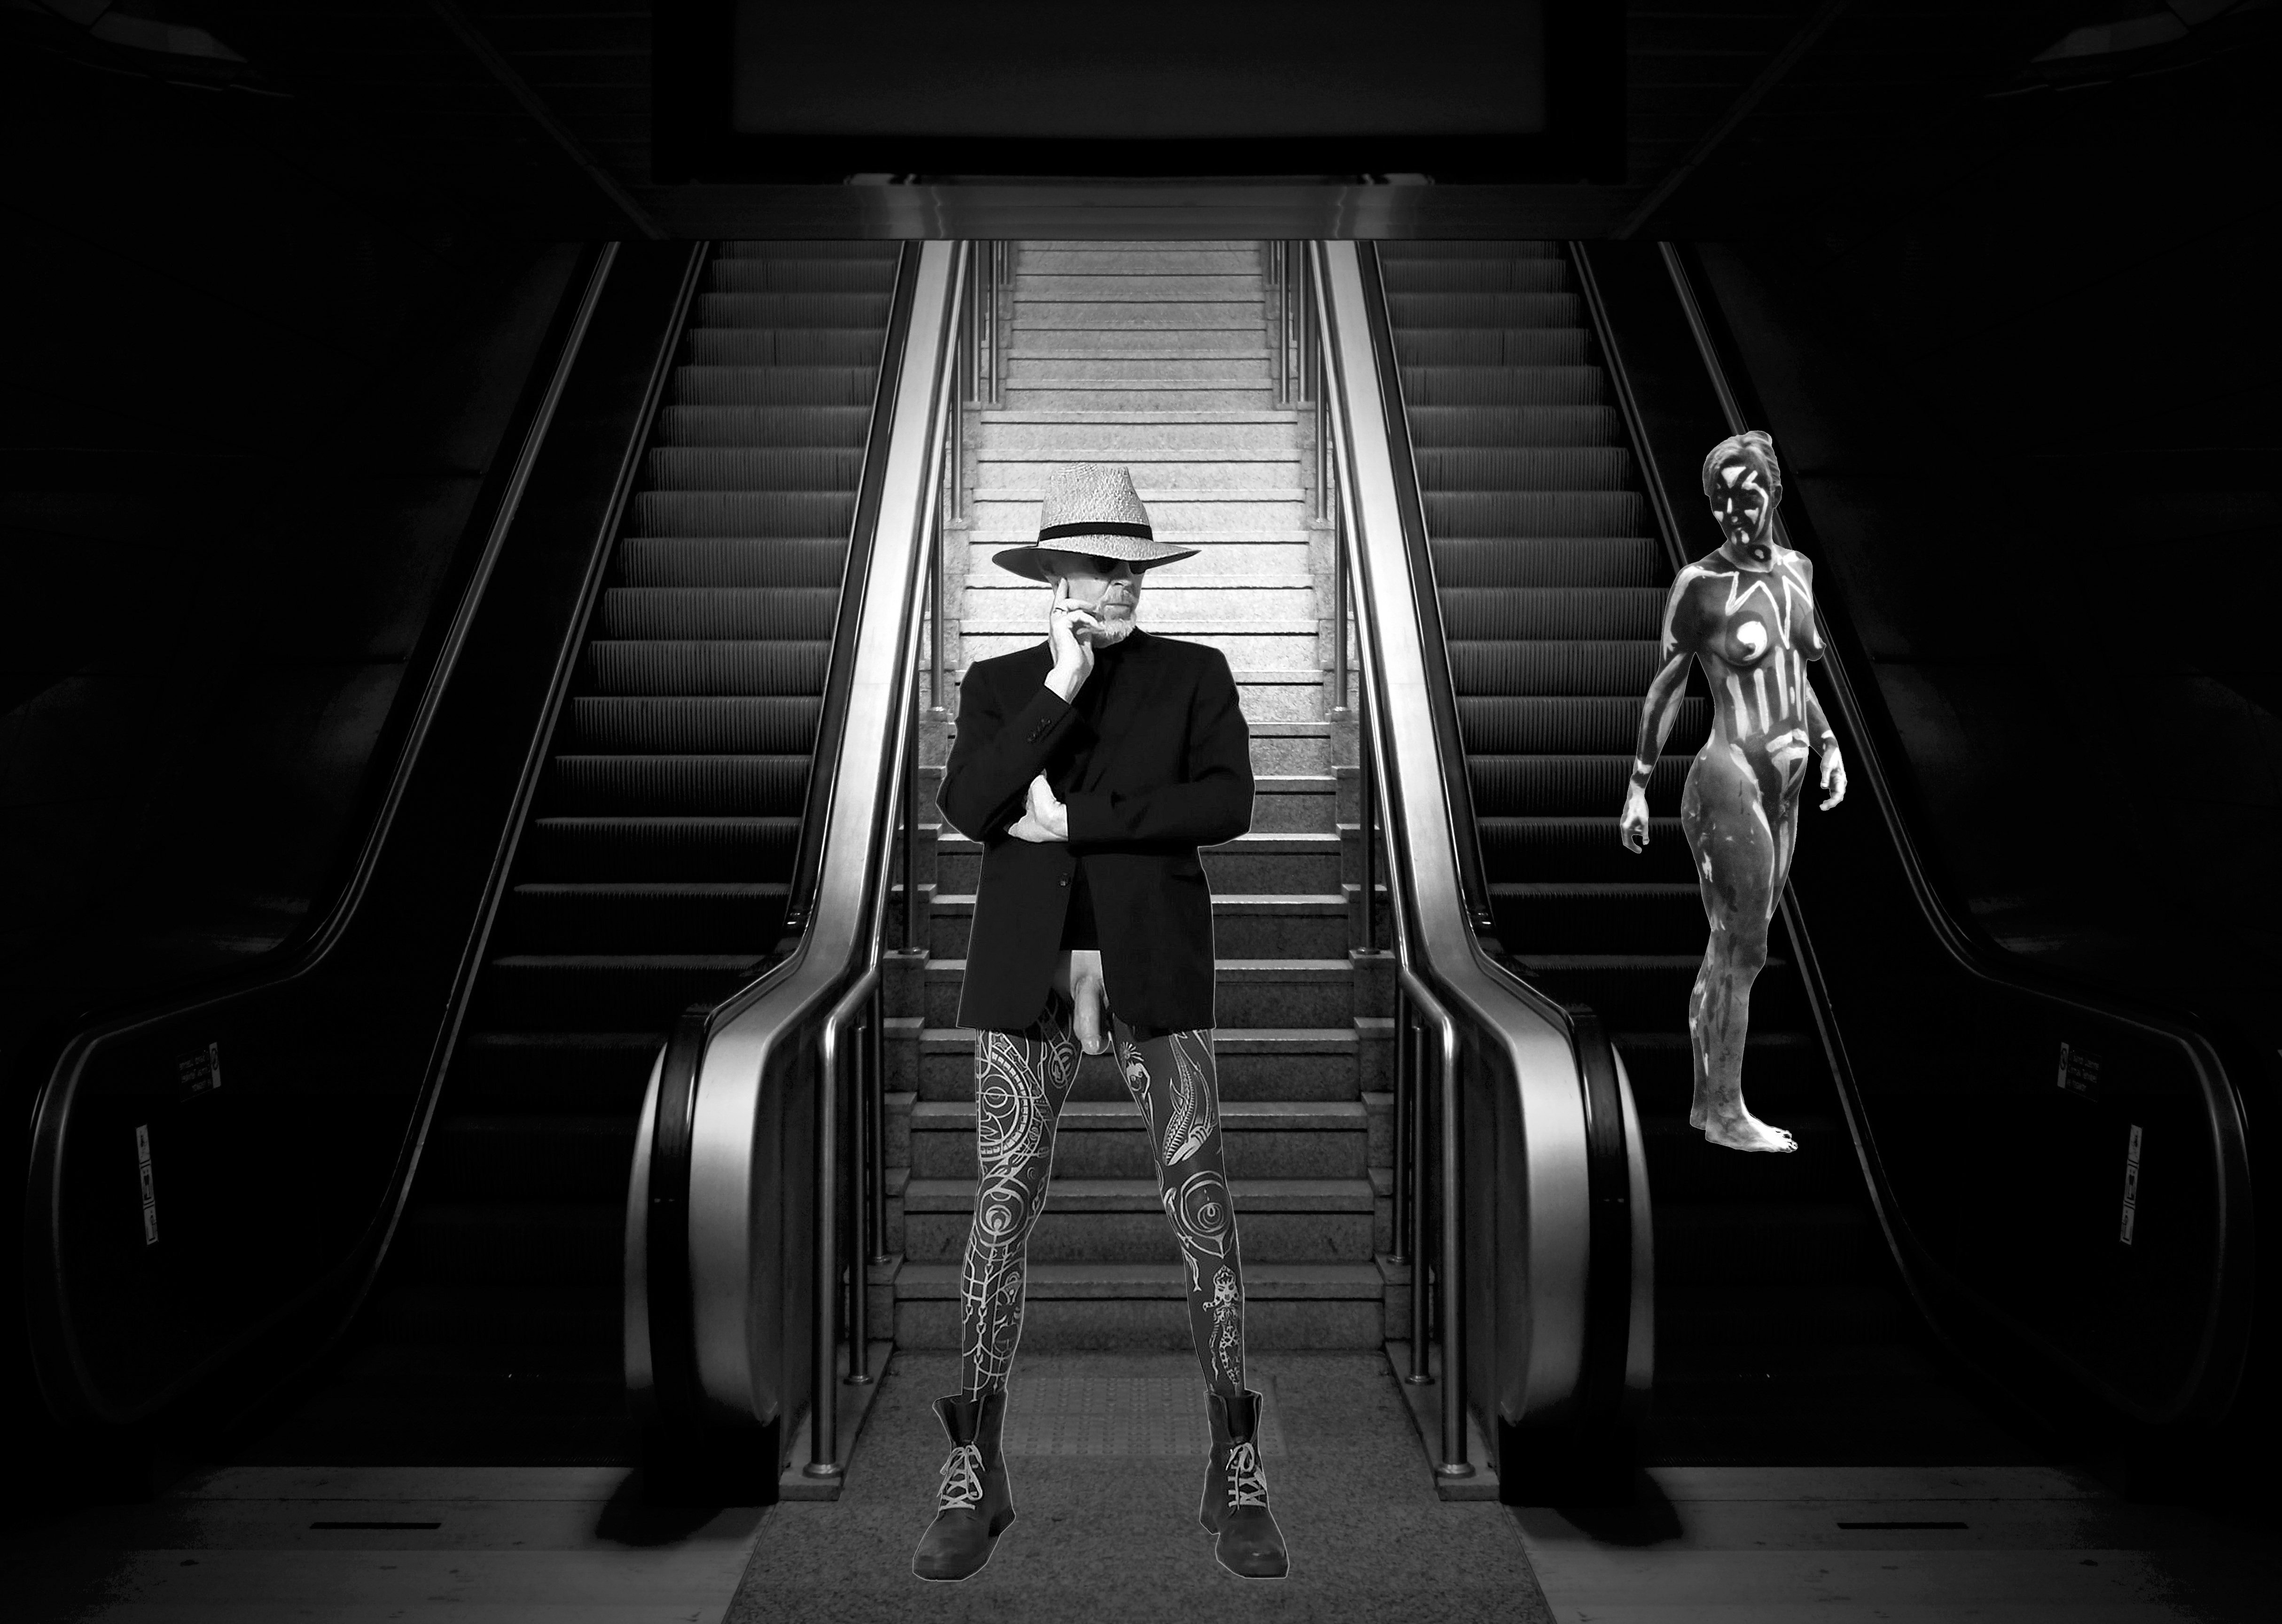
black, maori, tattoo, art, arts, tradition, indigenous, wildstyle, bodypainting, painting, ritual, ink, needle, pain, blood, nude in public, public posing, mask, fine art, dancer, legs, man, naked, nude, nude man, naked man, penis, balls, testicles, masculine, male, macho, woman, women, girl, hot girl, nude woman, naked woman, nude women, naked women, couple, erotic, sexy, body, culture, painter, body painting, clothing, fashion, footwear, eyewear, leggings, muscle, waist, knee, street fashion, shoe, thigh, fashion accessory, hip, style, sunglasses, hipster, suit, hat, glasses, beard, gay, lesbian, transgender, lgbt, lgbtq, queer, subway, underground, escalator, tunnel, downtown, monochrome, black and white, human body, stairs, standing, darkness, musical instrument, monochrome photography, parallel, symmetry, violone, double bass, violin family, handrail, string instrument